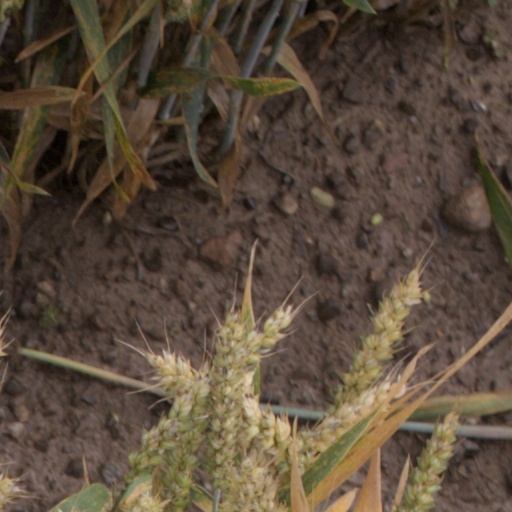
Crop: wheat